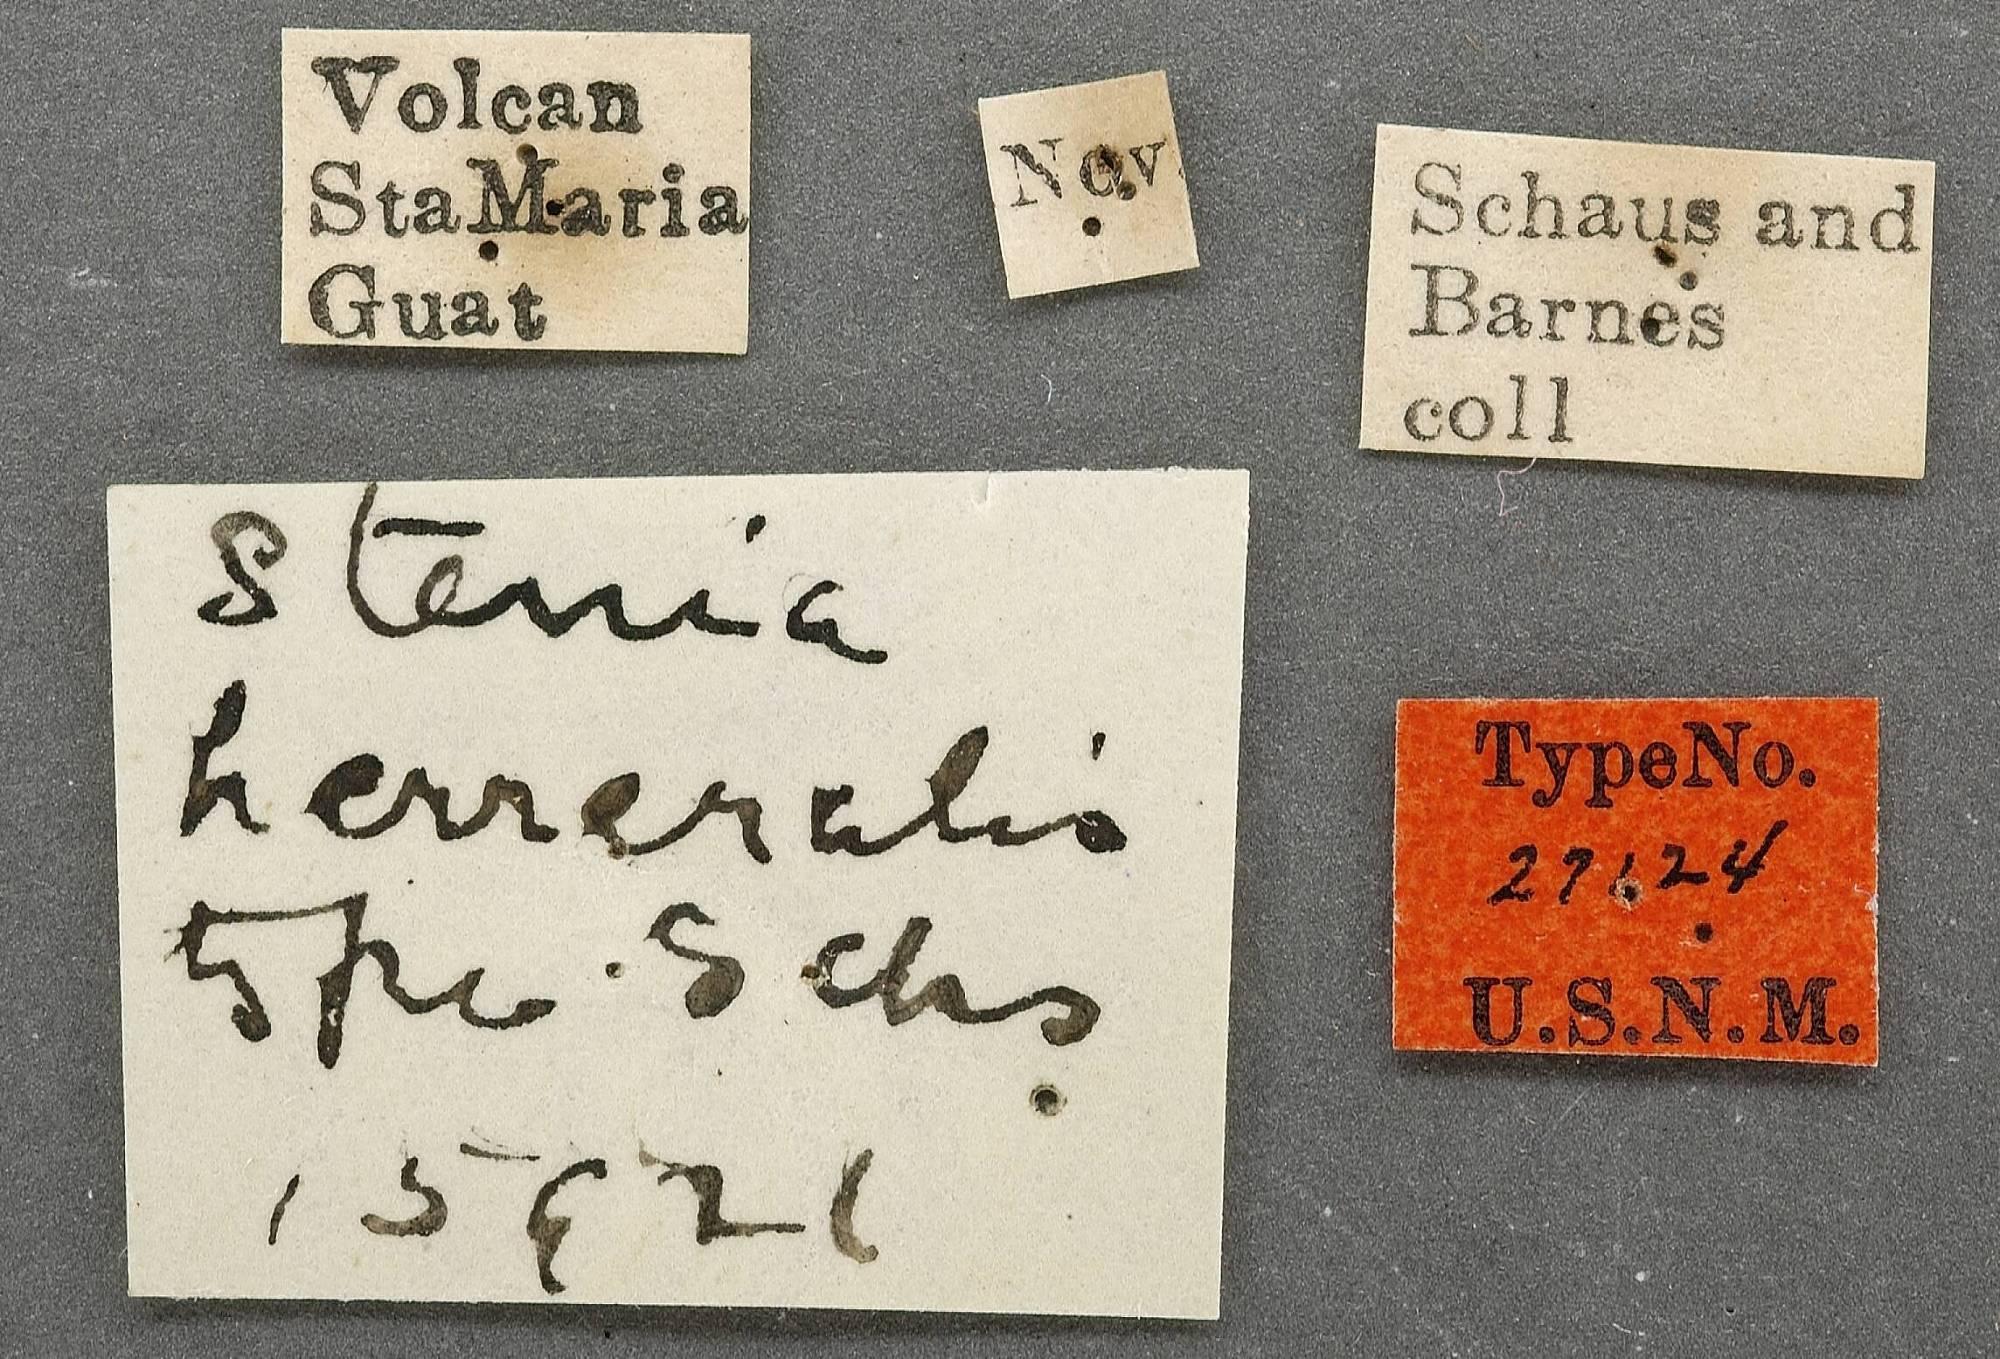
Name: Stenia herreralis
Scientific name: Stenia herreralis Schaus, 1924
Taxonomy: Animalia, Arthropoda, Insecta, Lepidoptera, Pyralidae
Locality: Volcan Santa Maria, [Not Stated], Quetzaltenango, Guatemala
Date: June